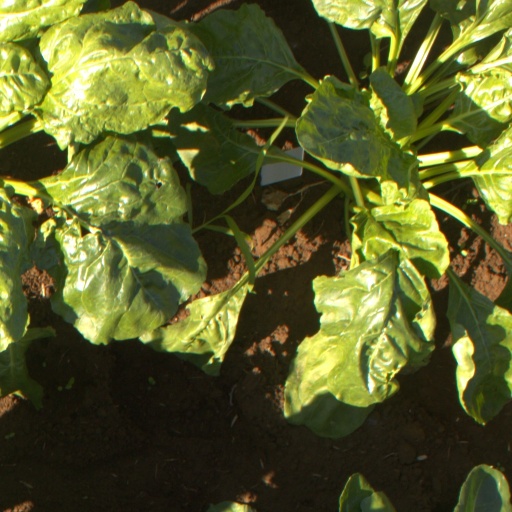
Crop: sugar beet